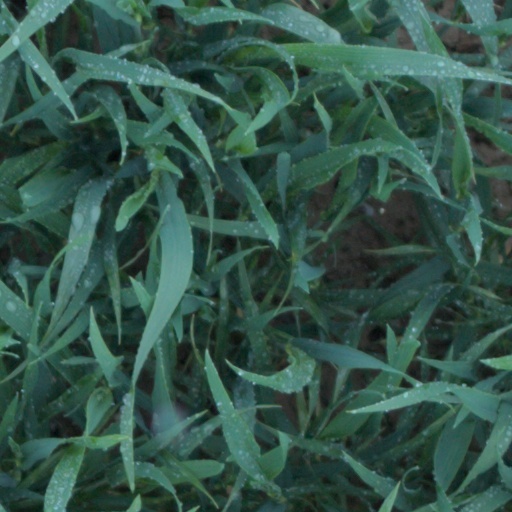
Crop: wheat